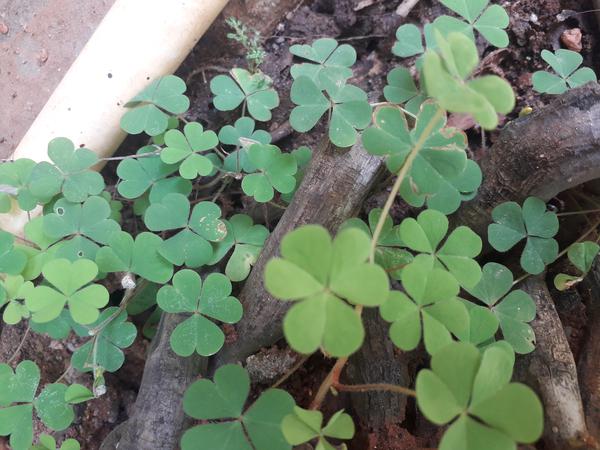
Plant: Wood_sorel